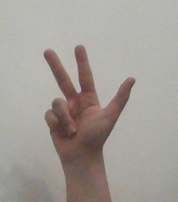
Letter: al